List of sugars

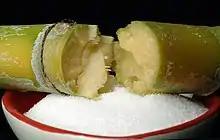
Sugarcane and bowl of sugar

This is a list of sugars and sugar products. Sugar is the generalized name for sweet, short-chain, soluble carbohydrates, many of which are used in food. They are composed of carbon, hydrogen, and oxygen. There are various types of sugar derived from different sources.